Pascal Sébah

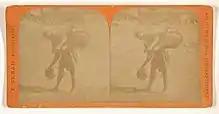
"The Water Carrier," mounted photograph by Pascal Sébah

Pascal Sébah was born in Istanbul, then the capital of the Ottoman Empire, to a Syrian father and an Armenian mother.